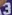
Number: 3